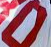
Number: 0